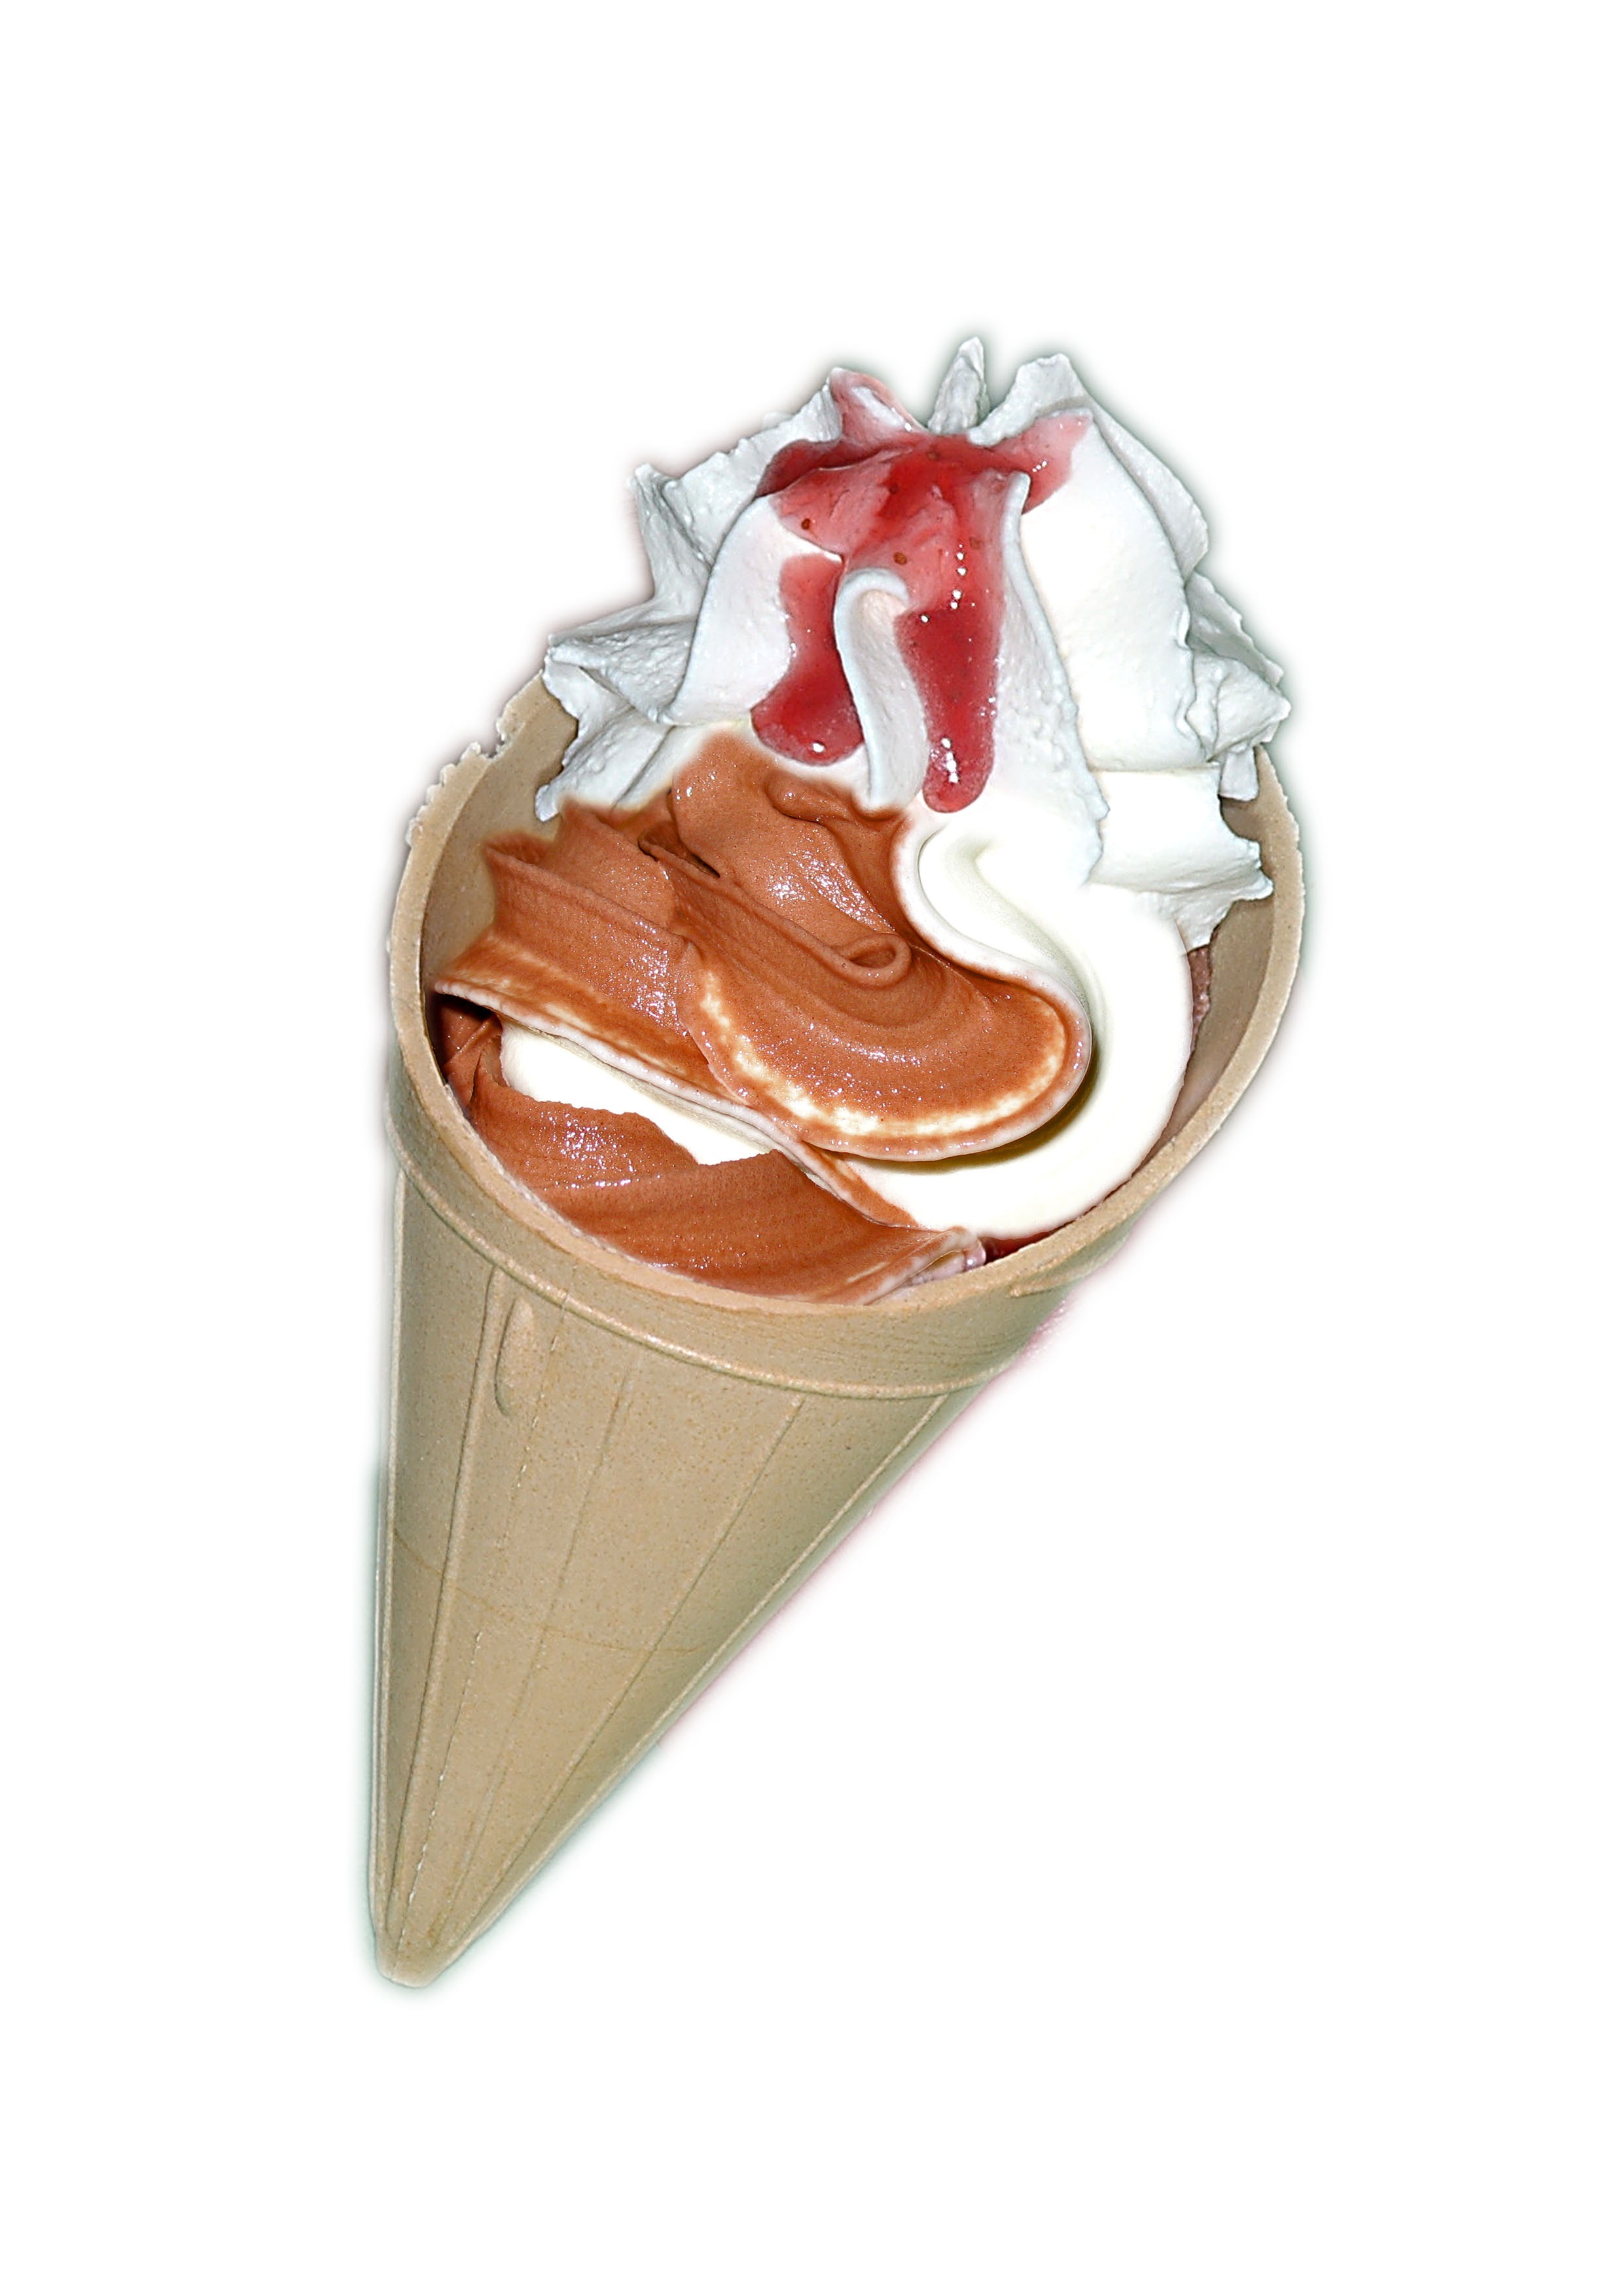
ice, heart, food, chocolate, ice cream, dessert, organ, flavor, ice cream sundae, soft ice cream, schokoeis, cream bag, pi ata, soft ice cream bag